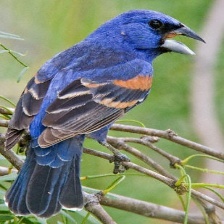
Species: BLUE GROSBEAK
Scientific name: PASSERINA CAERULEA